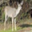
Label: deer